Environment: real
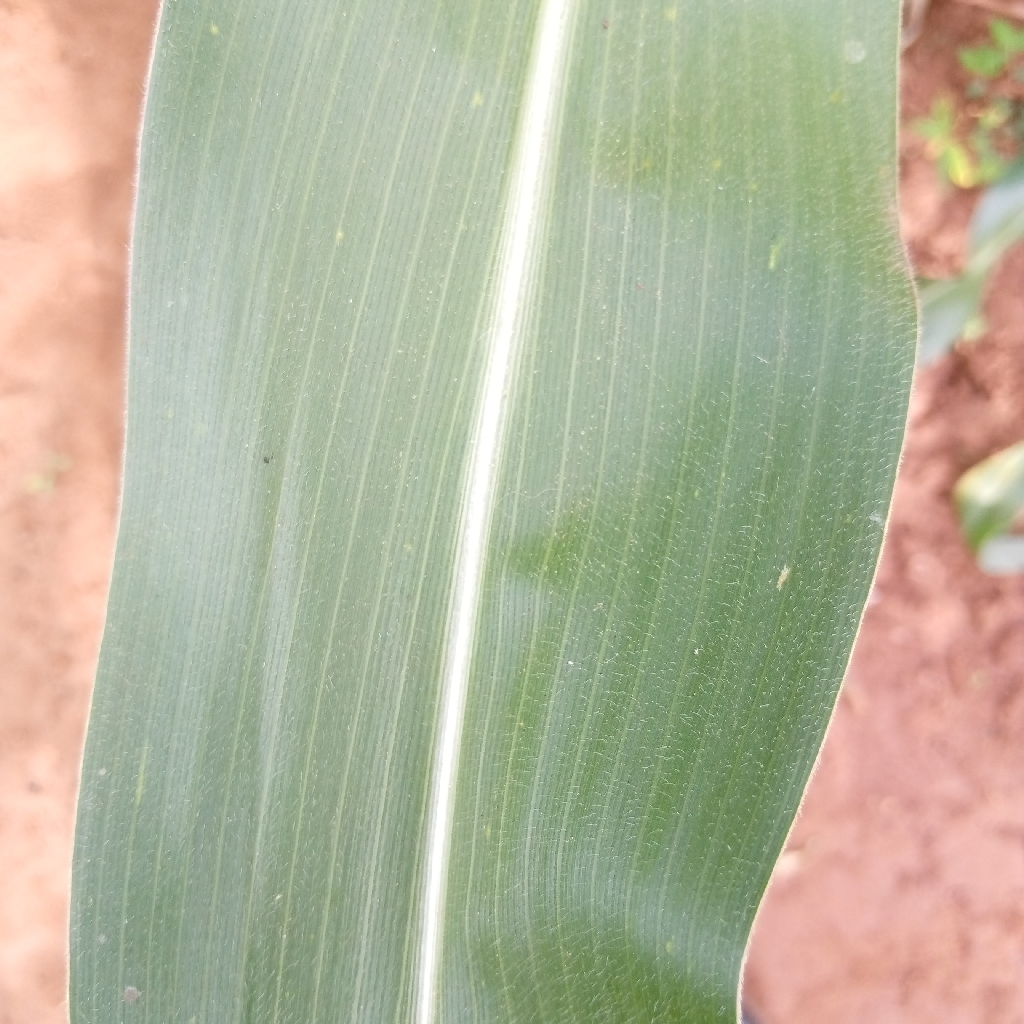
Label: healthy